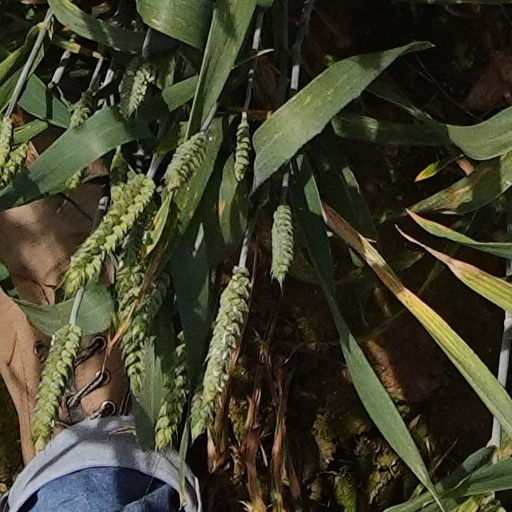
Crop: wheat